Nicole Lloyd-Ronning

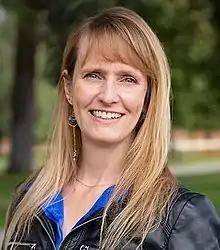
Lloyd-Ronning in 2022

Nicole Marie Lloyd-Ronning is an American computational astrophysicist specializing in gamma-ray bursts and the deaths of massive stars as a researcher at the Los Alamos National Laboratory and lecturer at University of New Mexico–Los Alamos. She is also known for her work in science popularization, as the author of the book "Great Mysteries in Astrophysics", as a scientist ambassador for the Bradbury Science Museum, and in youth outreach programs, especially for young people from indigenous groups in the American